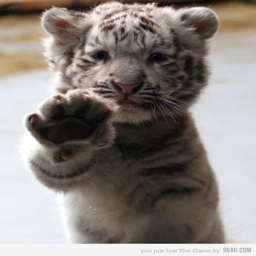
just talk to the paw !